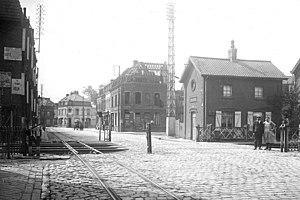
Photographie de la gare d'Houplines prise le 10 août 1927.
La gare d'Houplines ou Houplines Station est une ancienne gare ferroviaire française de la ligne d'Armentières à Houplines de la Compagnie du chemin de fer d'Ostende à Armentières, puis Compagnie des chemins de fer du Nord et enfin de la Société nationale des chemins de fer français, située sur le territoire de la commune d'Houplines, dans le département du Nord en région Hauts-de-France.